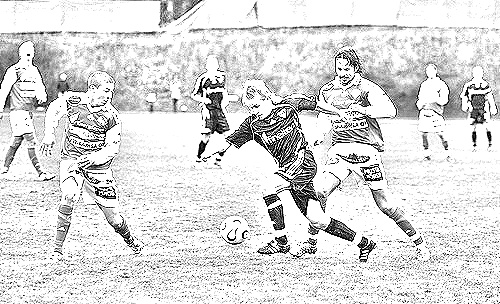
Portrait style: Sketch Portrait